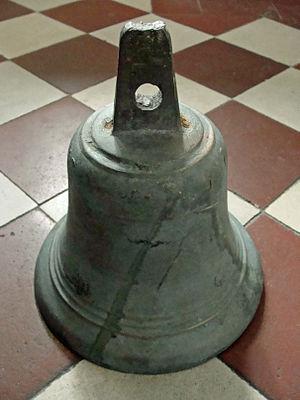
cloche ancienne de Picardie
Ceci une Liste de fondeurs de cloches par continent.